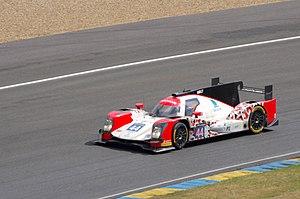
Oreca 05 Nissan de l'écurie Manor Motorsport pilotée par Tor Graves, Matthew Rao et Roberto Merhi aux 24 Heures du Mans 2016
Matthew Rao, né le 3 mai 1994 à Toulouse en France, est un pilote automobile britannique.